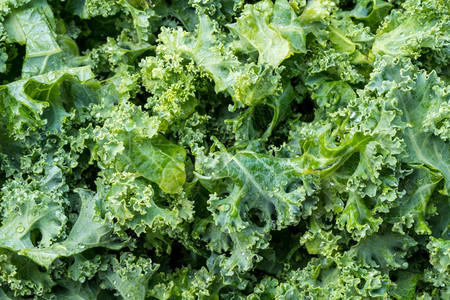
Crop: unknown
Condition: cabbage